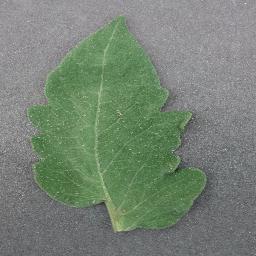
Label: Tomato___healthy